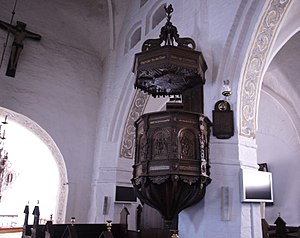
Sankt Nicolai Kirke (Middelfart) / Inventar
Prædikestol
Sankt Nicolai Kirke (Middelfart Kommune) prædikestol
Sankt Nicolai Kirke, eller Middelfart Kirke, er en gotisk basilika med romanske aner. Den er beliggende i købstadens vestlige del på en lav bakke, der skråner ned mod Lillebælt. Kirken er navngivet efter søfartens helgen Sankt Nikolaus.